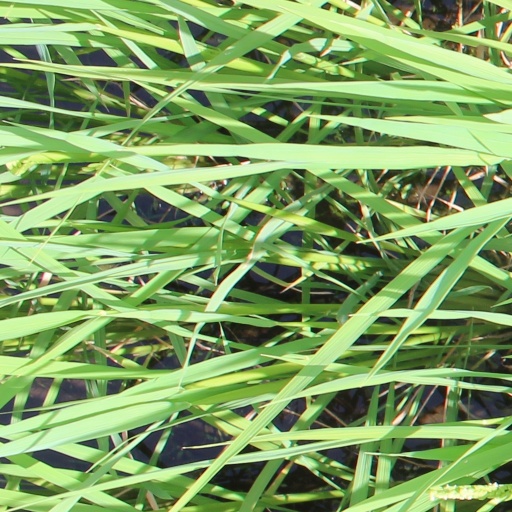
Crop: rice